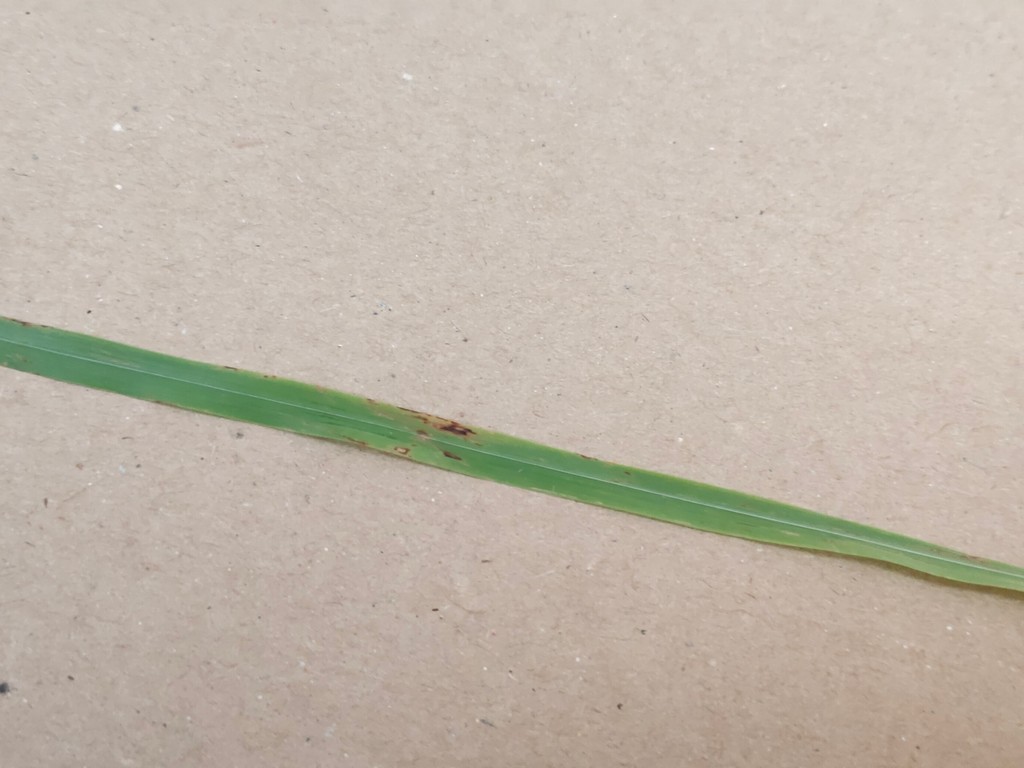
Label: Unhealthy